King of the Hill

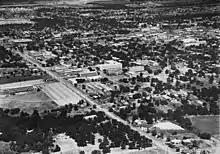
The design of "King of the Hill" was based on Texas suburbs from the 1950s, such as Arlington.

In early 1995, during the successful first run of "Beavis and Butt-Head" on MTV, Mike Judge decided to create another animated series, this one set in a small Texas town based on an amalgamation of Dallas suburbs, including Garland, where he had lived, and Richardson. Judge conceived the idea for the show, drew the main characters, and wrote a pilot script.